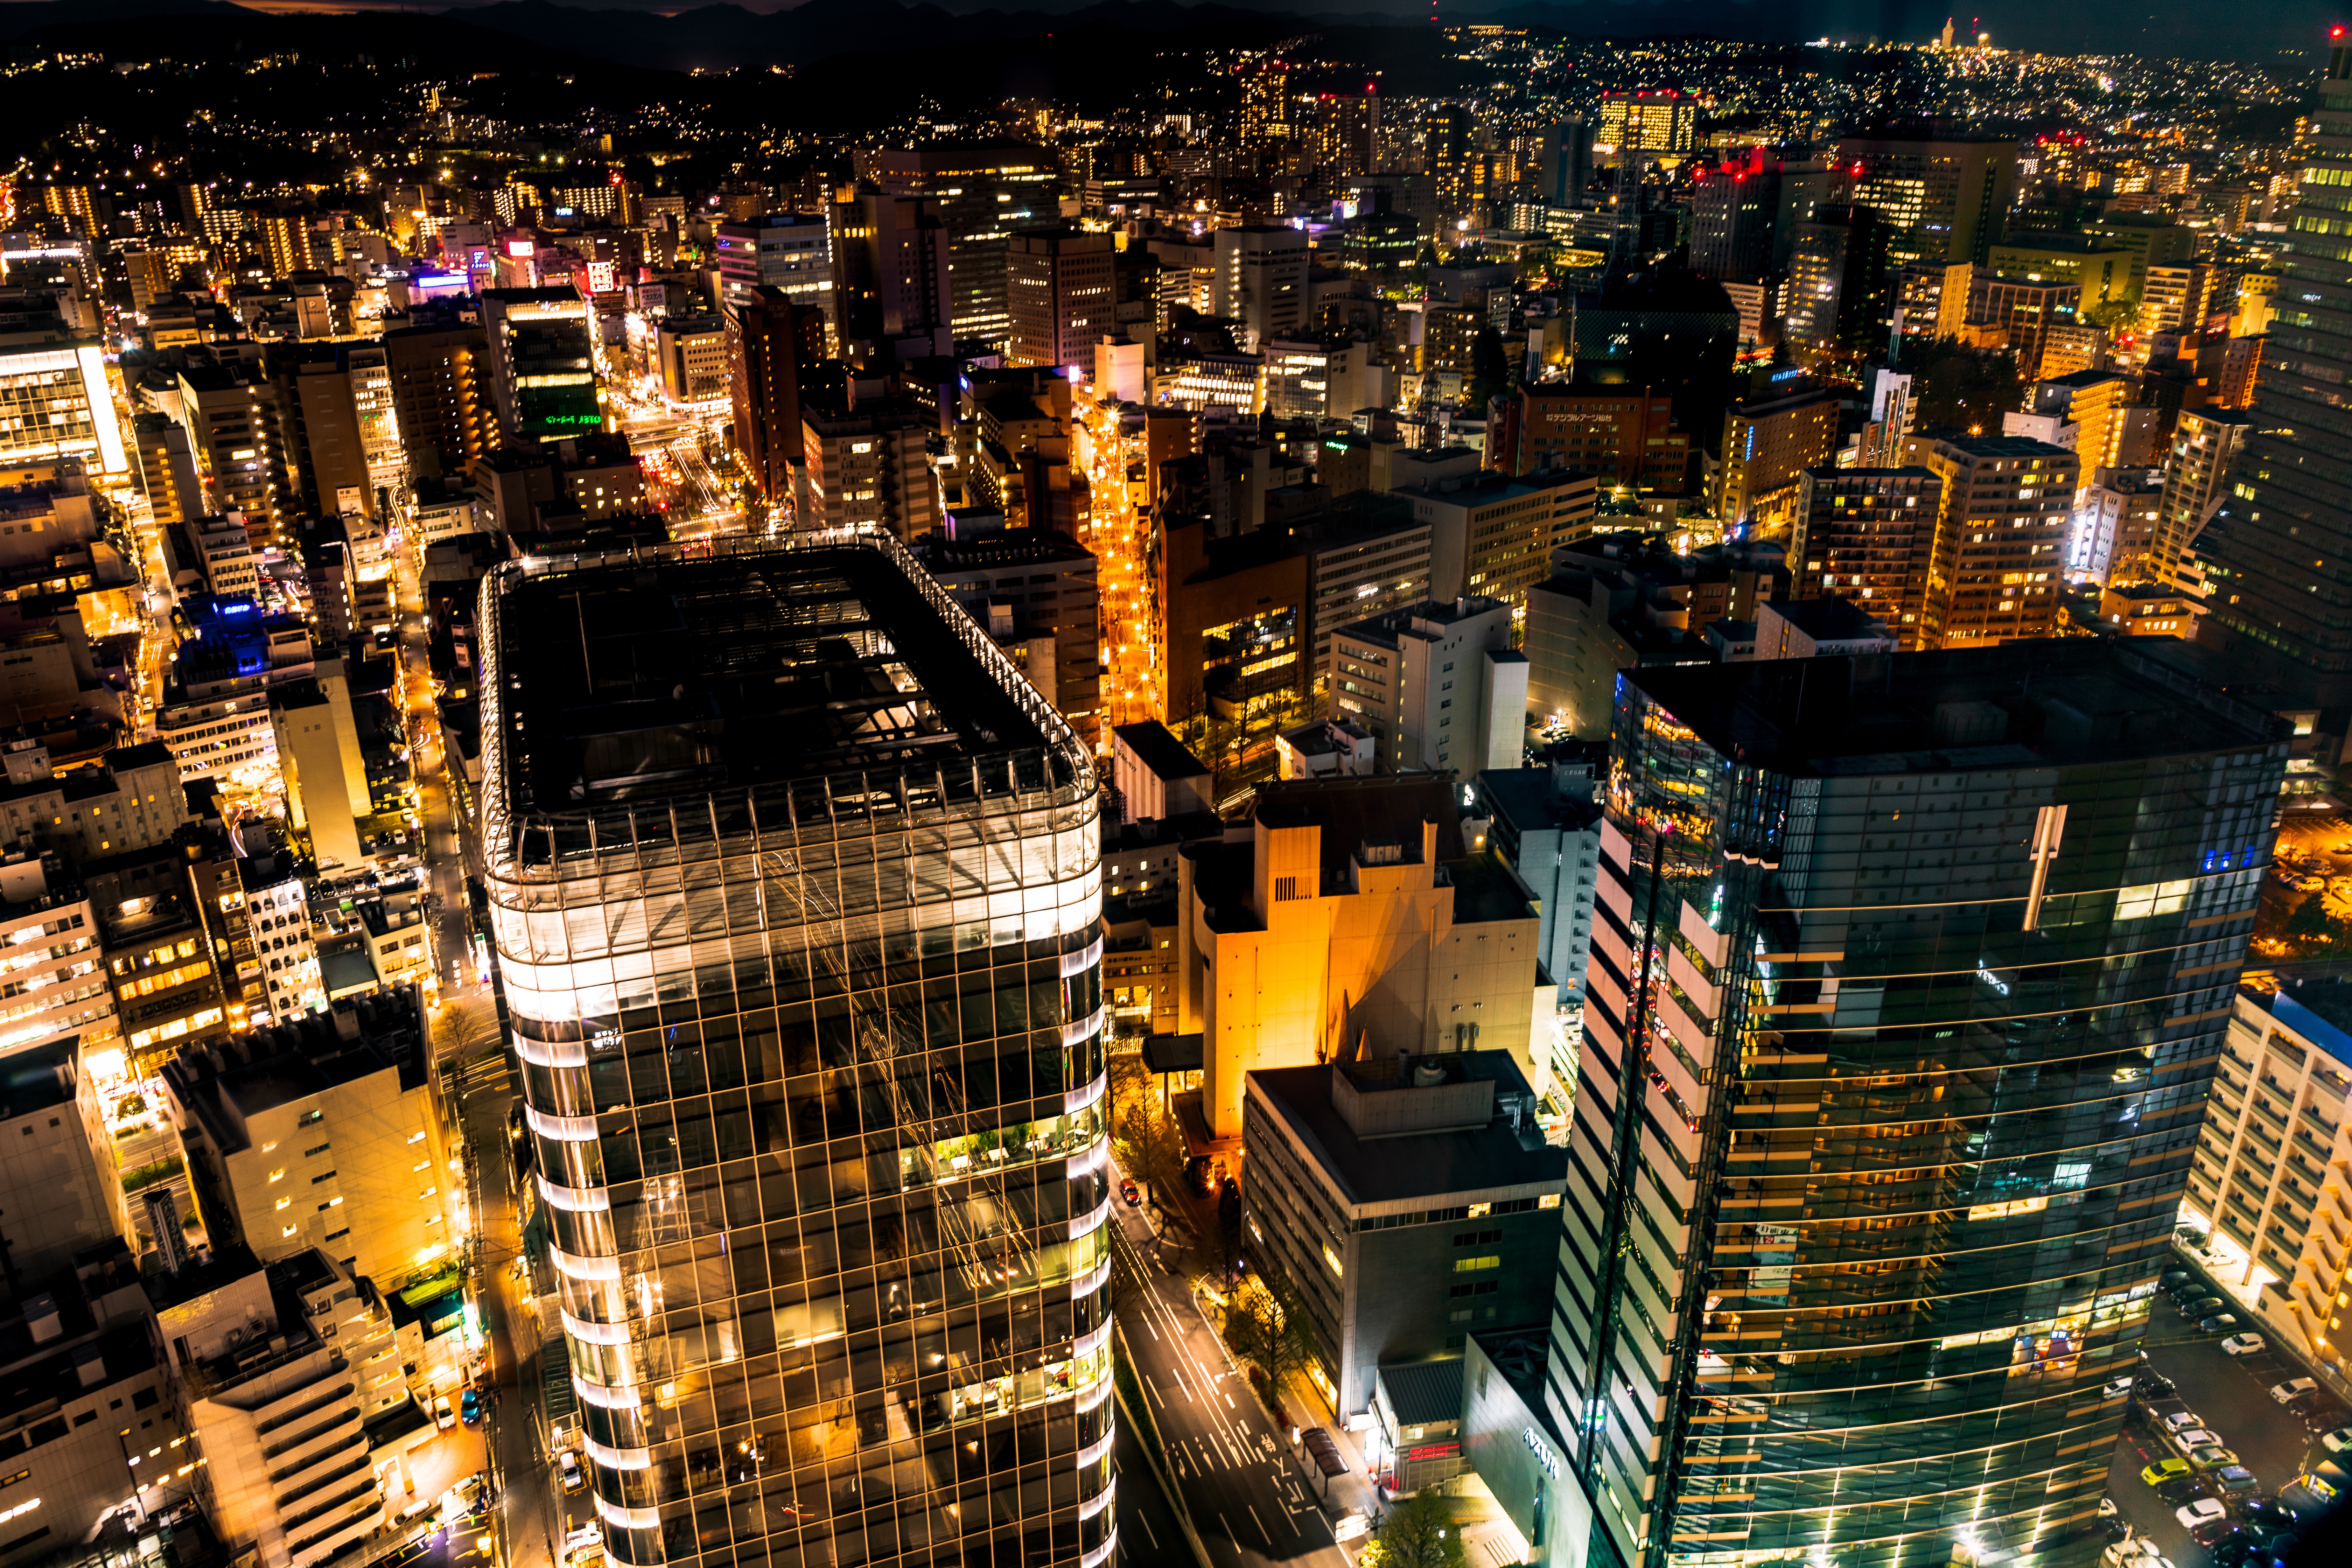
city, metropolitan area, cityscape, metropolis, urban area, skyscraper, night, tower block, human settlement, skyline, aerial photography, landmark, building, downtown, architecture, mixed use, sky, bird's eye view, tower, landscape, condominium, commercial building, photography, roof, urban design, residential area, world